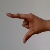
The image shows a hand gesture representing the letter 'Z' in Indian Sign Language.